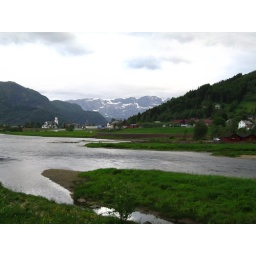
Nausta river in Naustal, Norway. One of the most popular salmon rivers. in Europe.